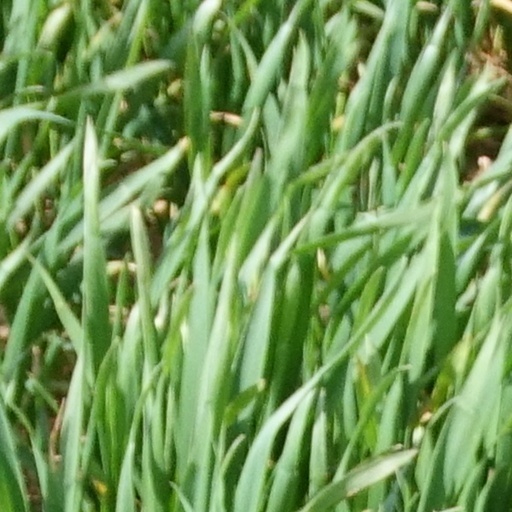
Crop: wheat